Sky position (RA, Dec in degrees): 40.494, -5.241
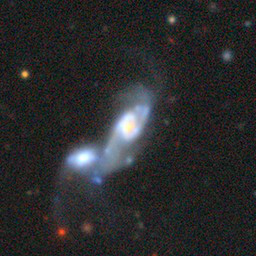
Galaxy morphology: Merging Galaxies